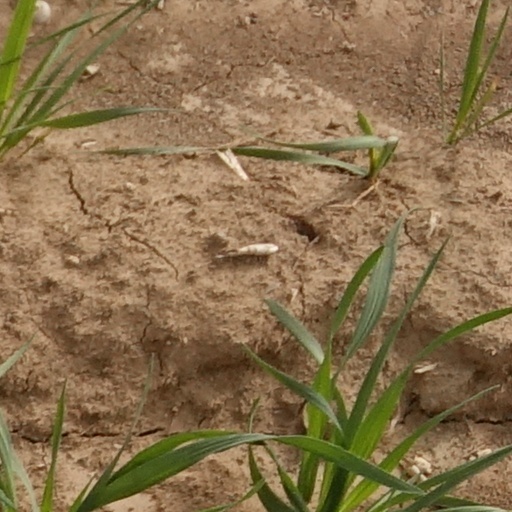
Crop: wheat